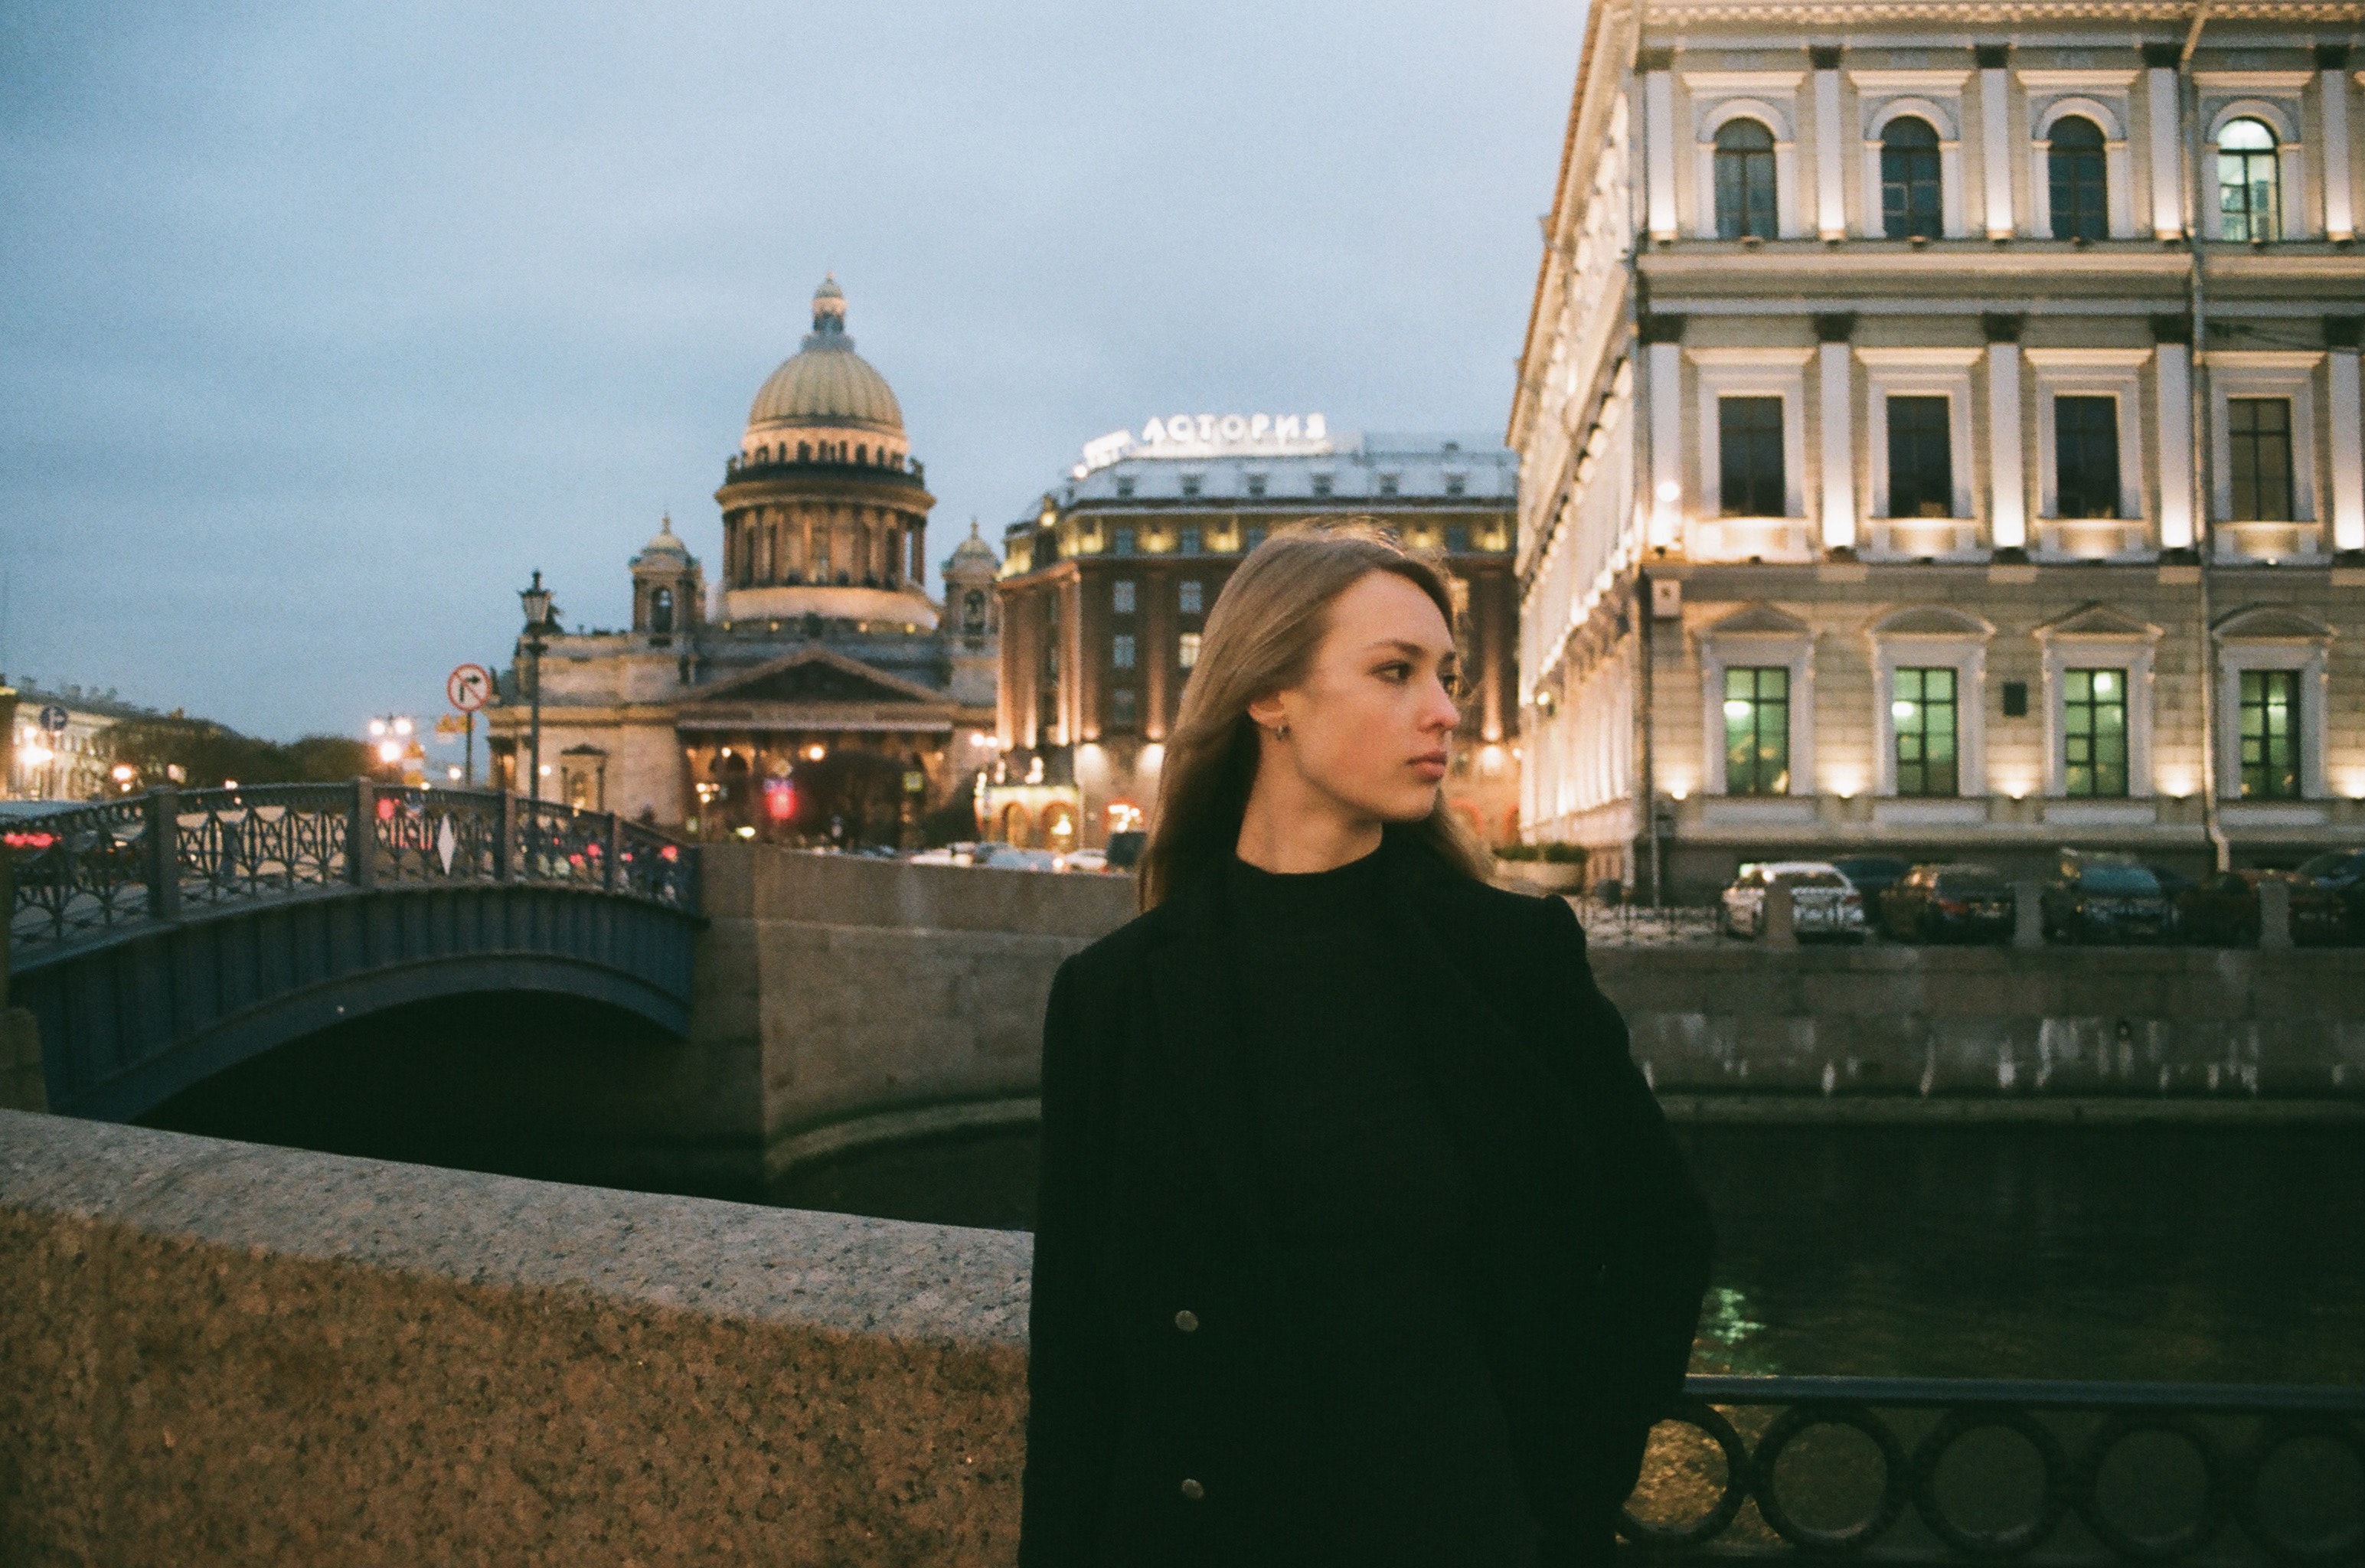
landmark, sky, tourism, city, urban area, architecture, vacation, photography, building, travel, bridge, basilica, metropolis, night, river, tourist attraction, dome